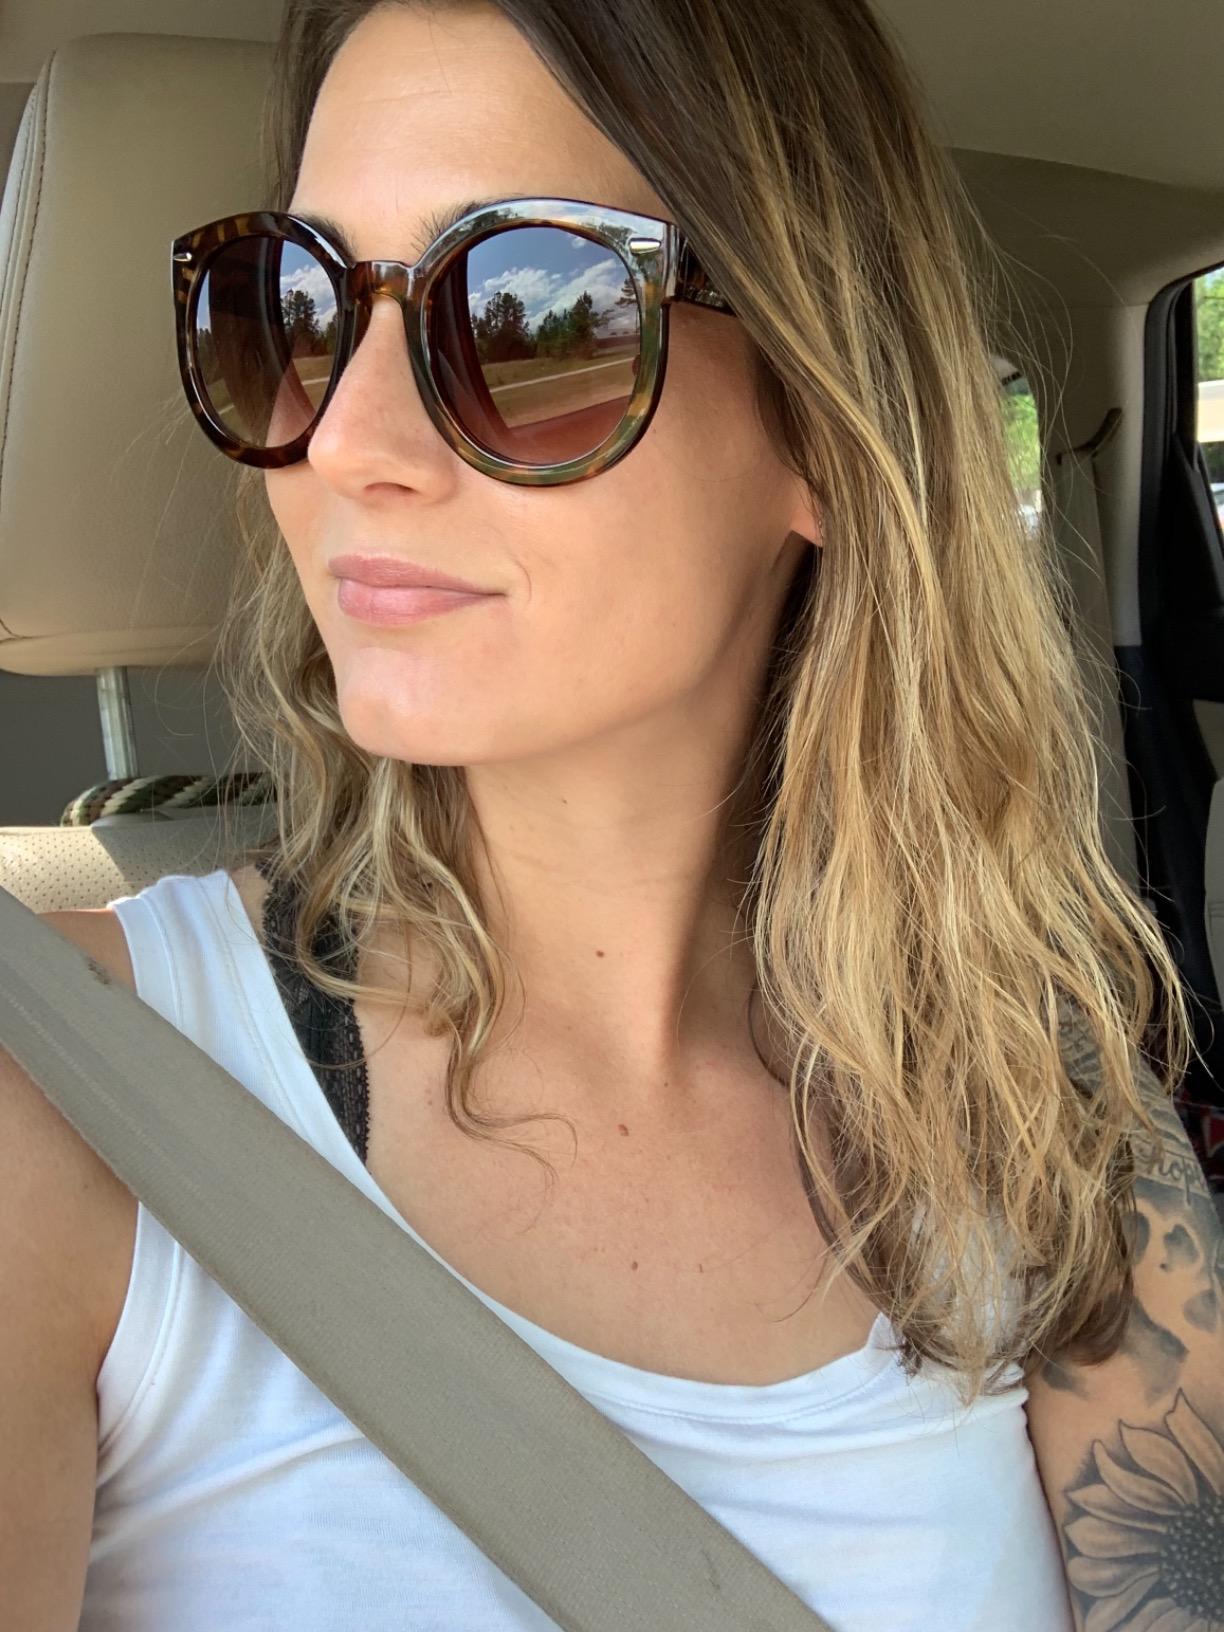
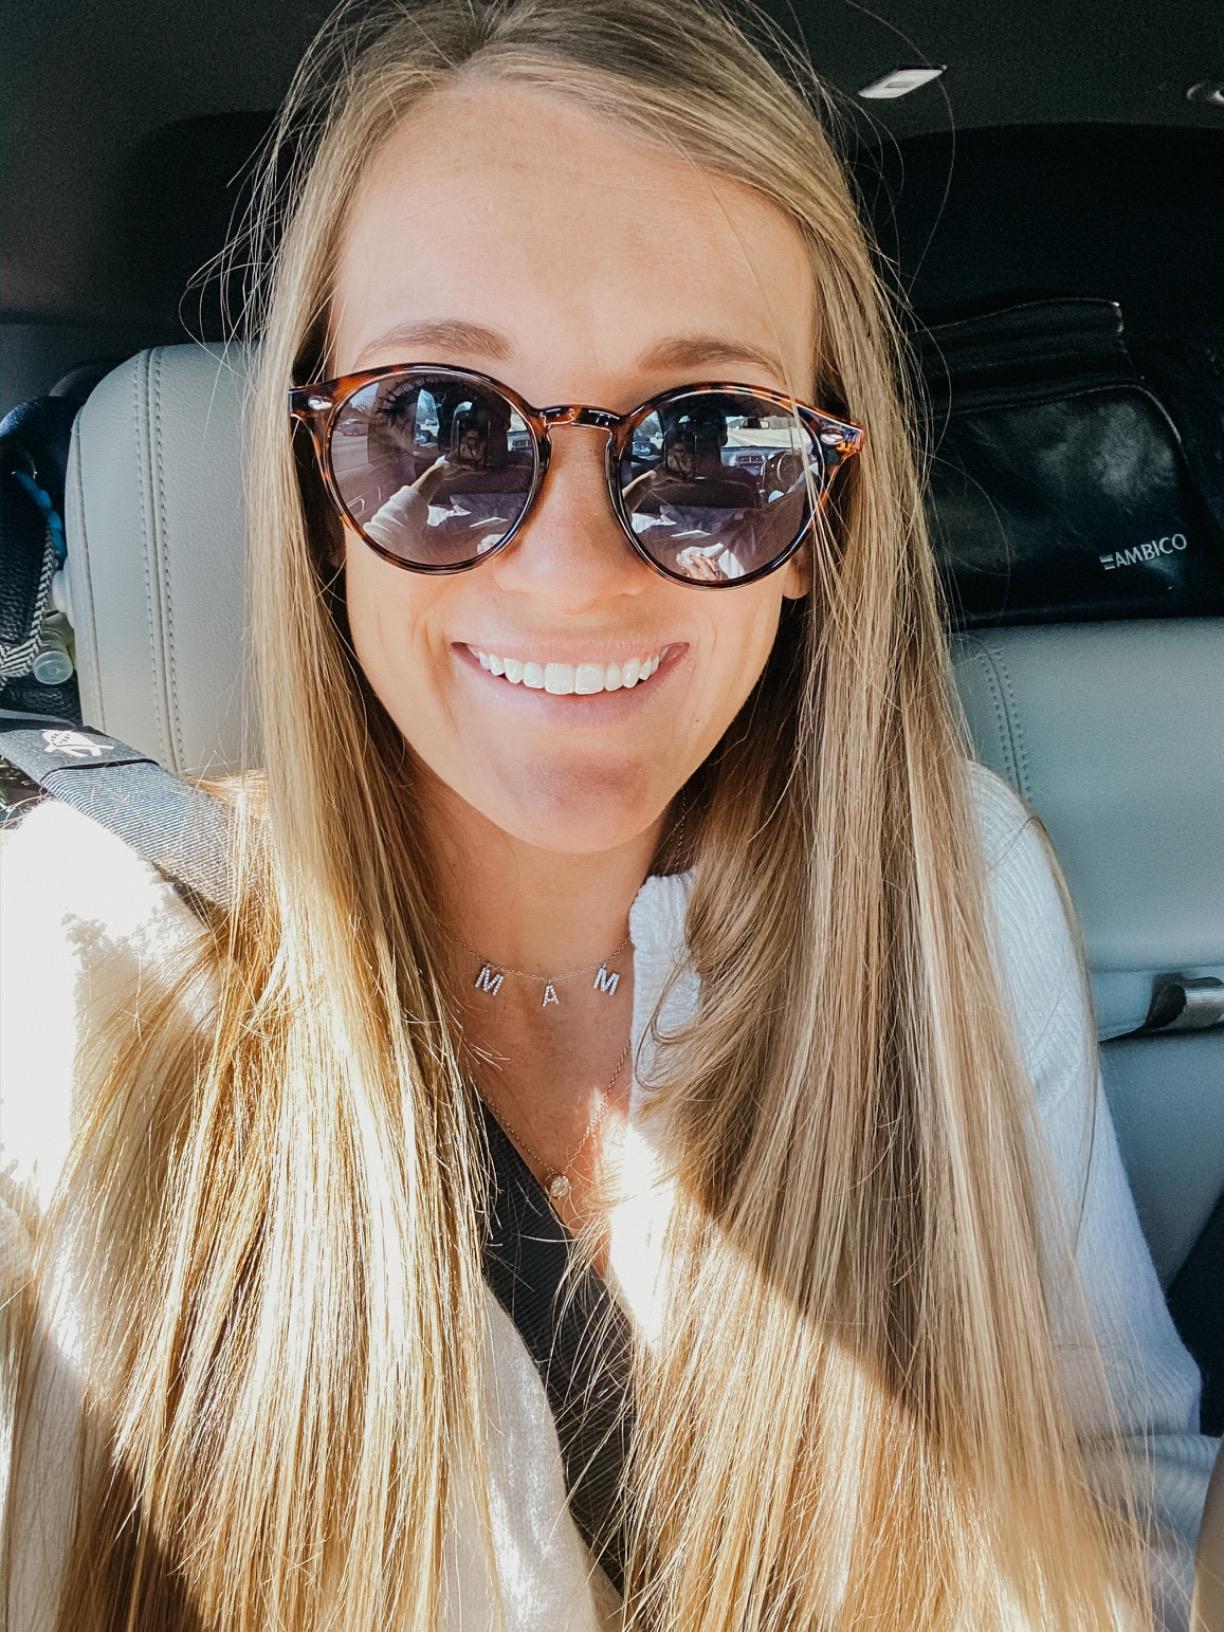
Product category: accessories_sunglasses
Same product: no